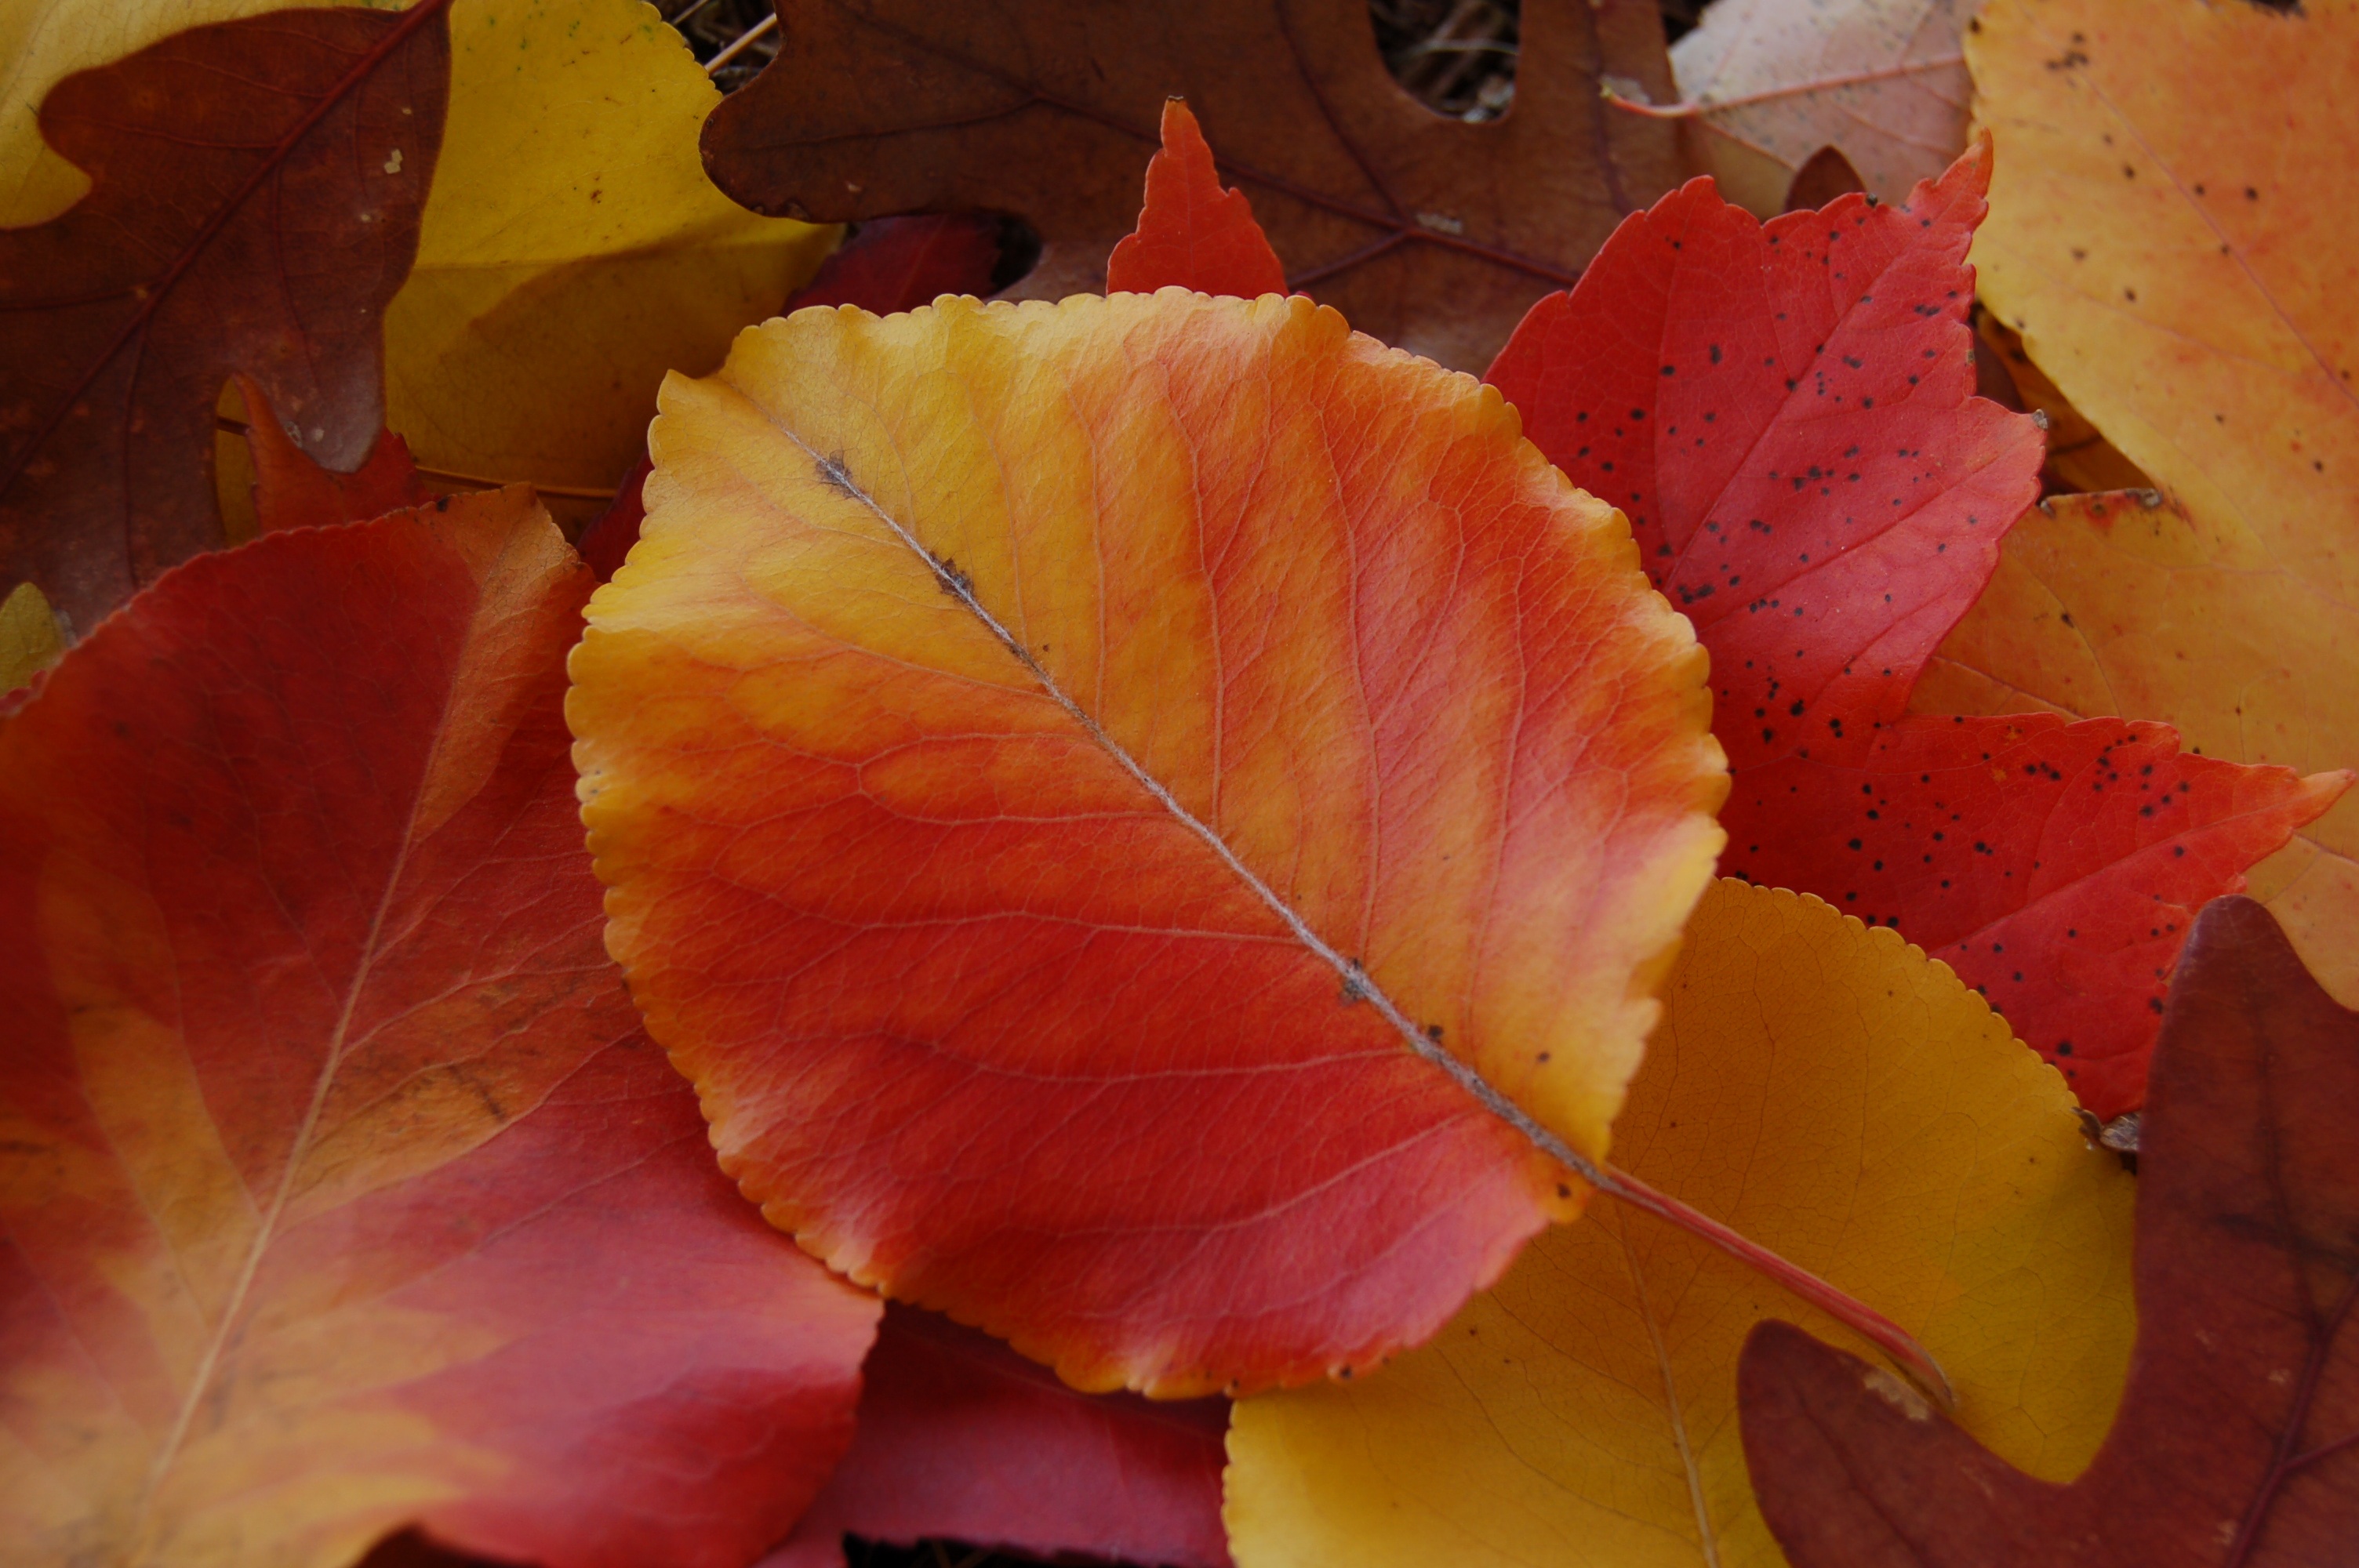
tree, nature, plant, leaf, fall, flower, petal, orange, red, color, autumn, yellow, flora, season, close up, leaves, macro photography, plant stem